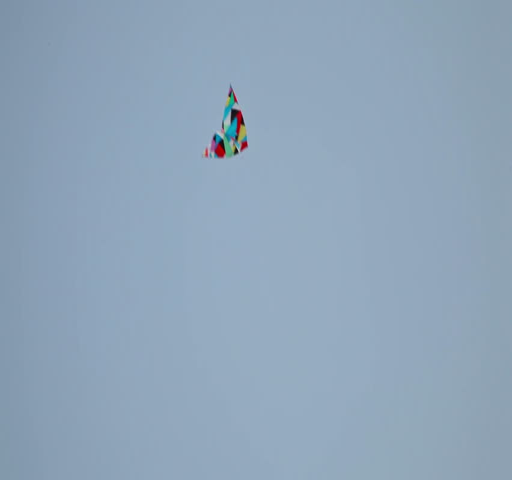
invention in the blue sky